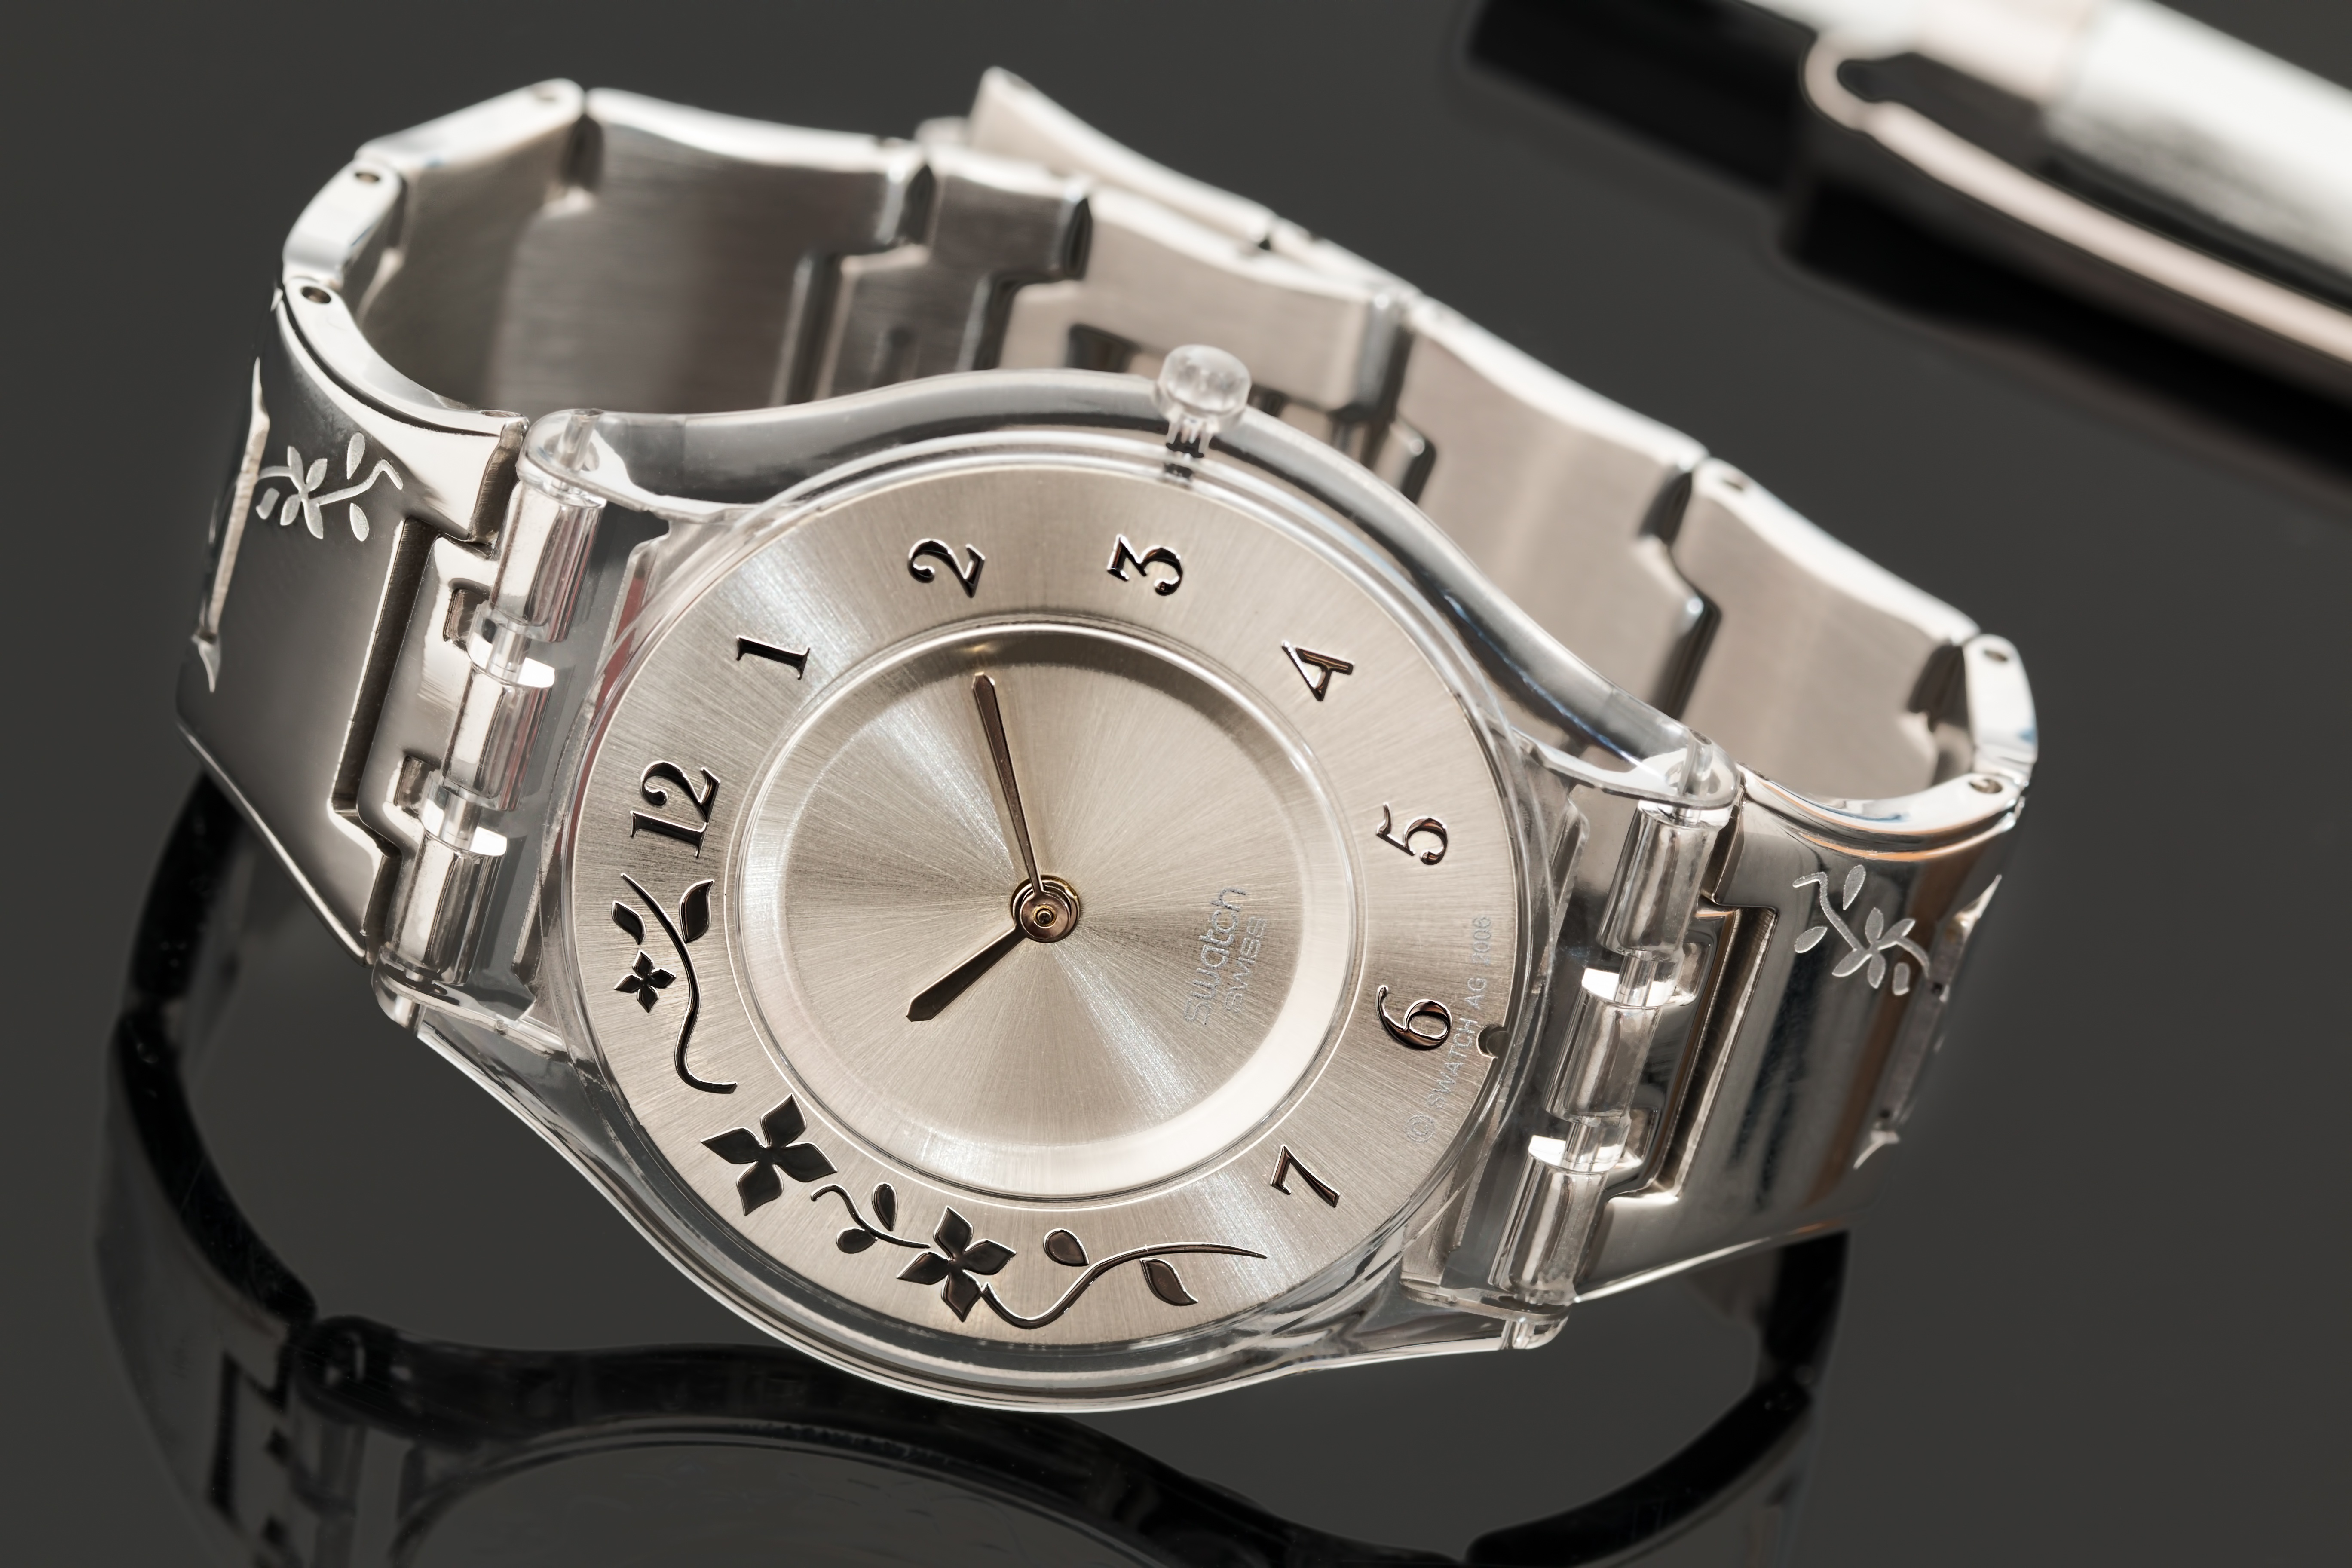
watch, hand, time, hour, steel, gift, metal, fashion, material, minute, present, bracelet, product, jewellery, wristwatch, silver, swiss, elegant, strap, mineral, accessory, chronometer, platinum, swatch watch, passing of time